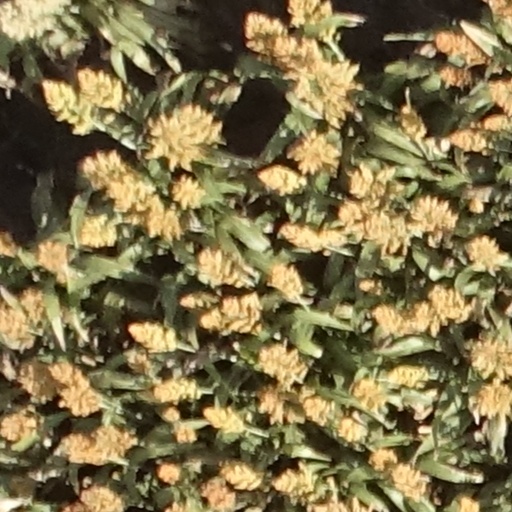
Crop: sorghum